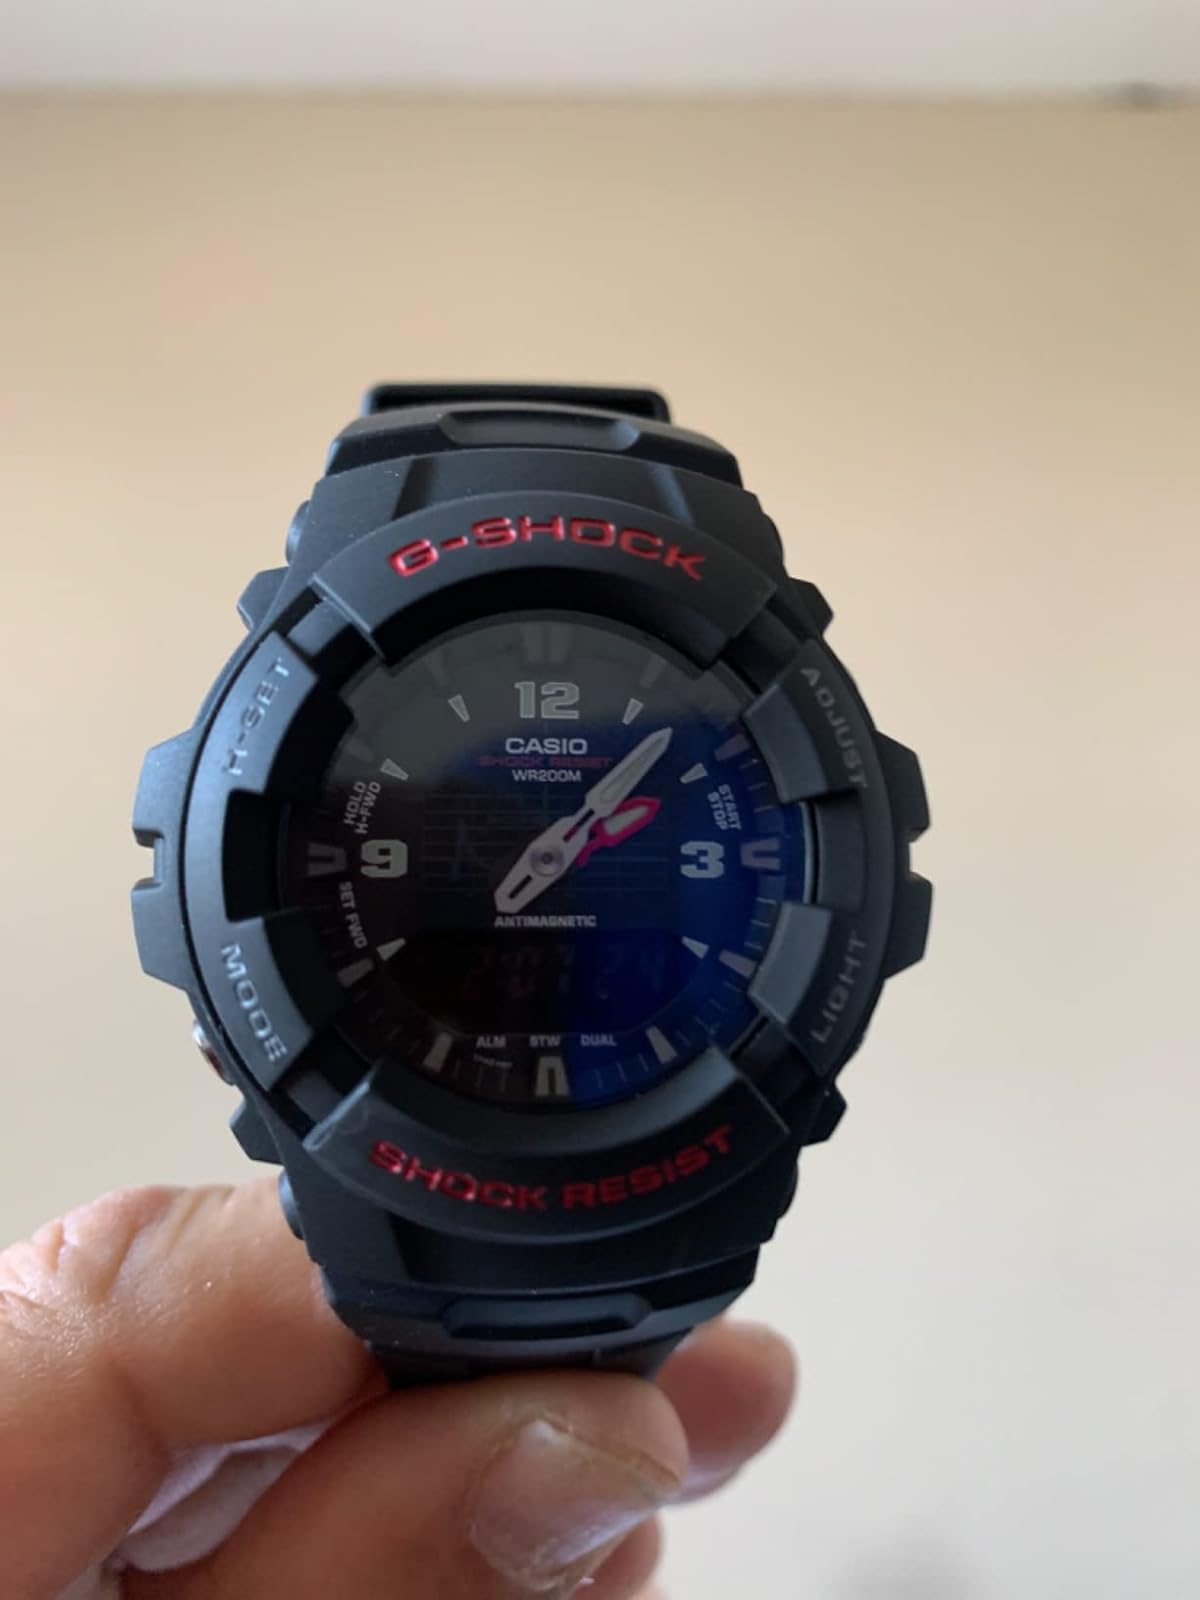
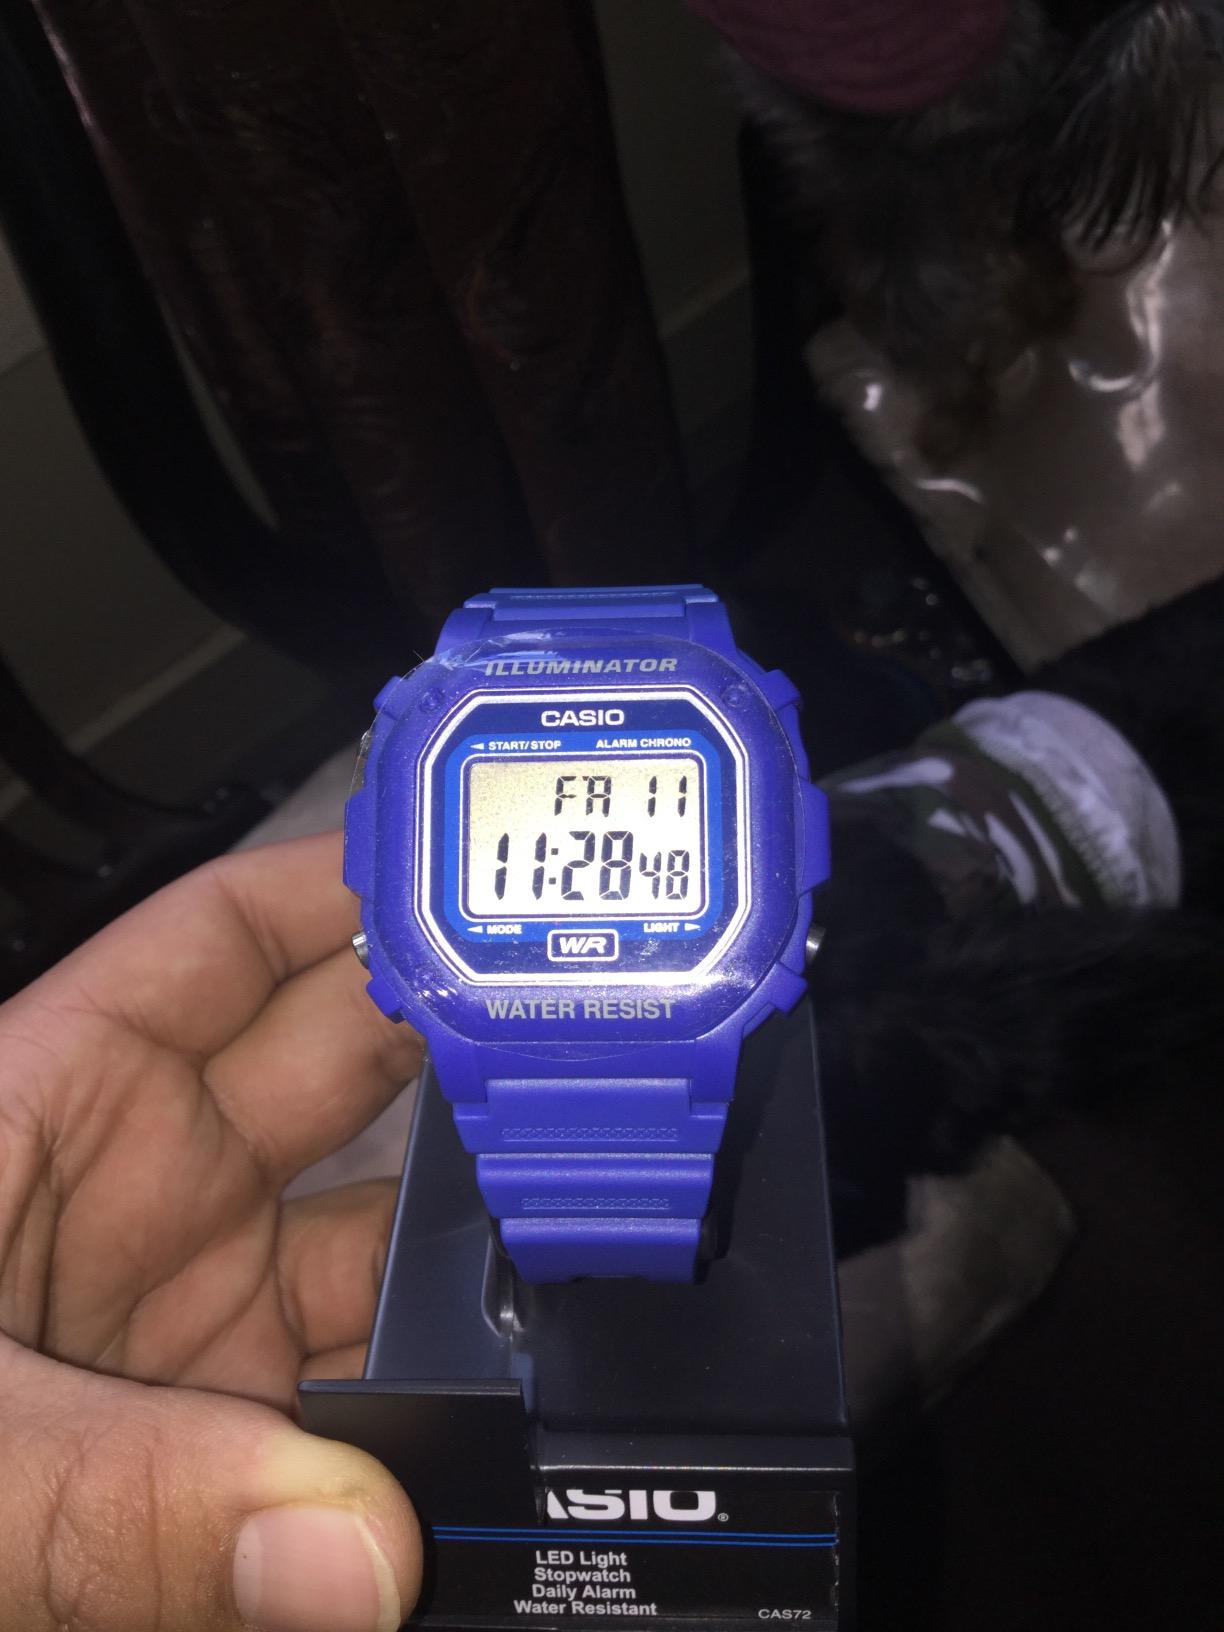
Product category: accessories_watch
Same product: no